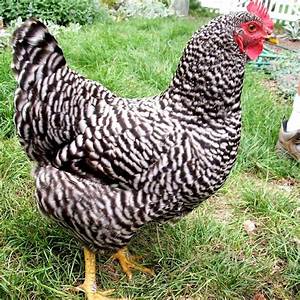
Label: gallina